Capital market

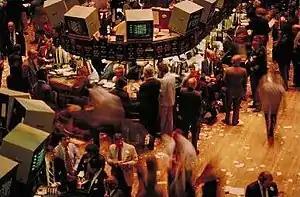
The trading floor of the New York Stock Exchange, one of the largest secondary capital markets in the world. Most of the trades on the New York Stock Exchange are executed electronically, but its hybrid structure allows some trading to be done face to face on the floor.

A capital market is a financial market in which long-term debt (over a year) or equity-backed securities are bought and sold, in contrast to a money market where short-term debt is bought and sold. Capital markets channel the wealth of savers to those who can put it to long-term productive use, such as companies or governments making long-term investments. Financial regulators like Securities and Exchange Board of India (SEBI), Bank of England (BoE) and the U.S. Securities and Exchange Commission (SEC) oversee capital markets to protect investors against fraud, among other duties.